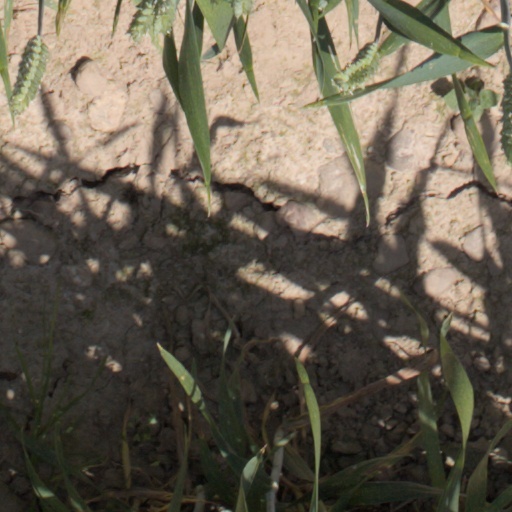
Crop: wheat